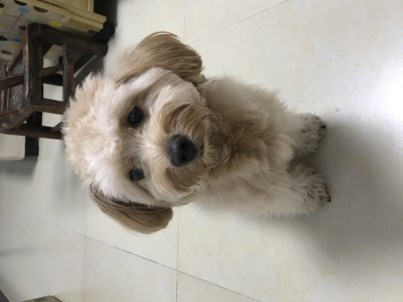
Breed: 2925-n000114-toy_poodle